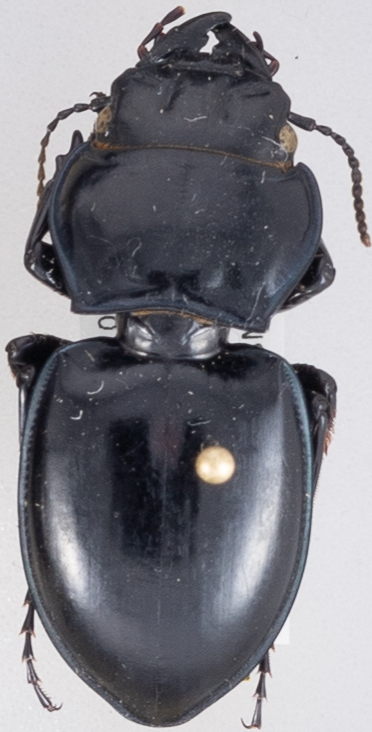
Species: Pasimachus californicus
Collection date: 2022-07-04
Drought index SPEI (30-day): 1.01
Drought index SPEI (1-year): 0.47
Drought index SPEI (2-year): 0.03